Skopje 2014

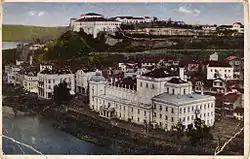
The National Theatre and Kale Fortress before the 1963 earthquake

The 1963 Skopje earthquake destroyed approximately 80% of the city, including most of the neoclassical buildings in the central part of Skopje. The rebuilding that followed saw the construction of mostly plain modernist architecture. This is one of the reasons given by the VMRO-DPMNE government for the necessity of the project, to give Skopje a more monumental and visually pleasing image. Another reason is to restore the missing sense of national pride and create a more metropolitan atmosphere. In a speech at the opening of Porta Macedonia in January 2012, then Prime Minister Nikola Gruevski stated that Skopje 2014 was his idea.